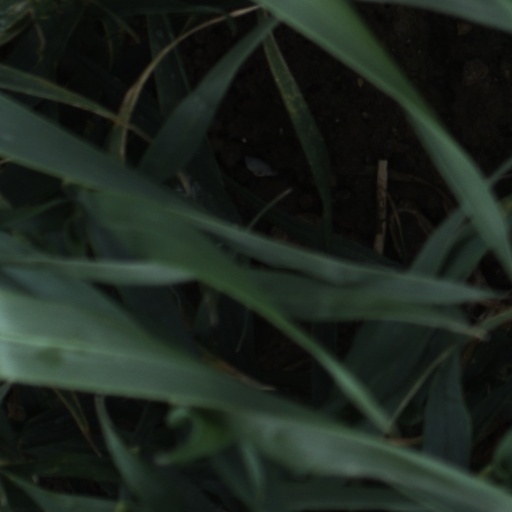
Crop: wheat